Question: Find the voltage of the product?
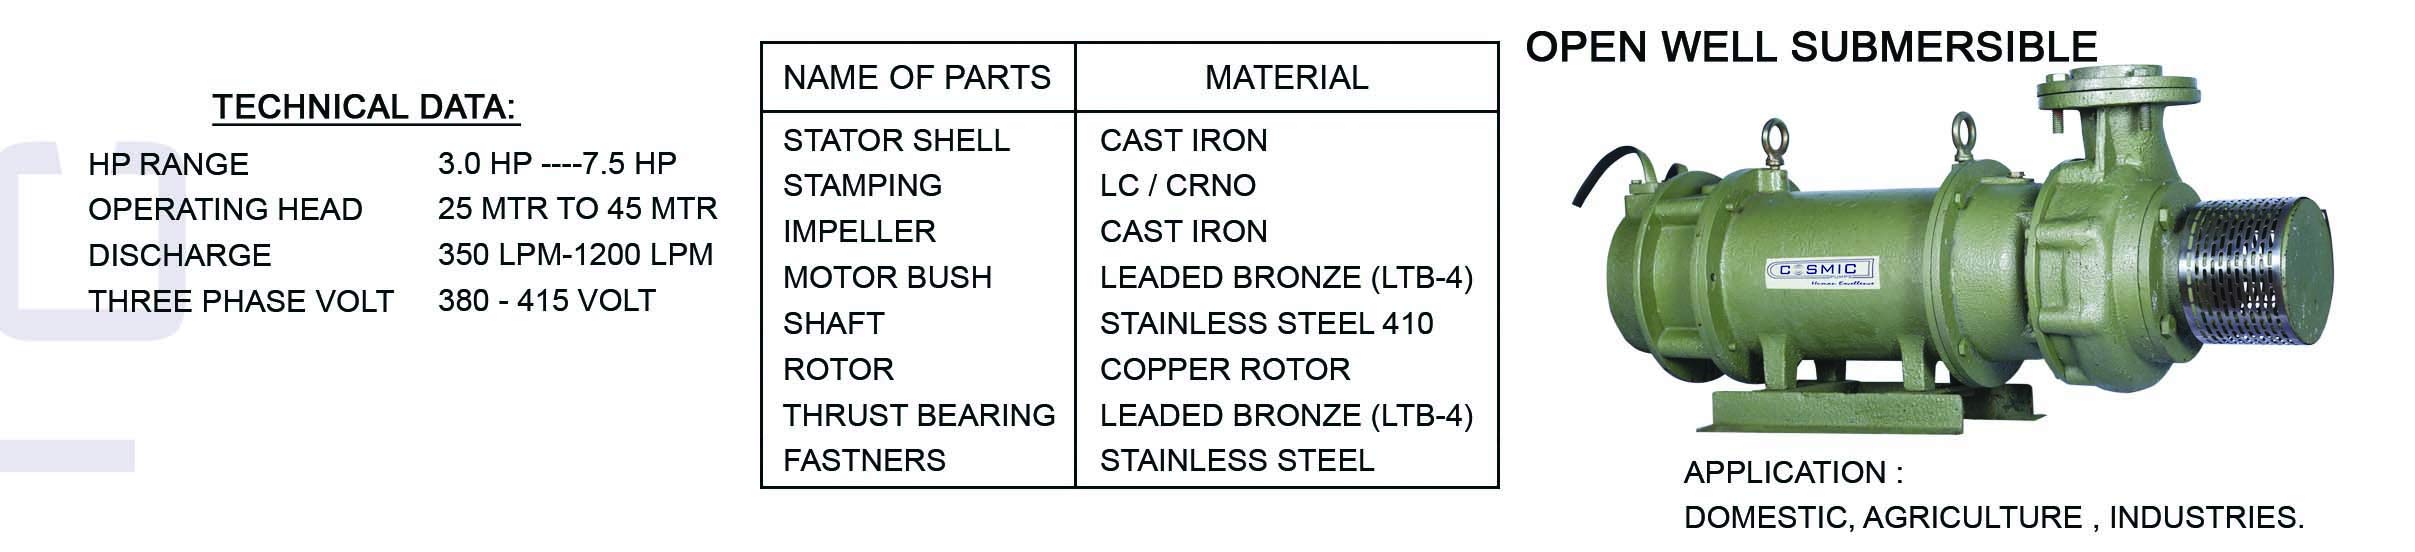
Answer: [380.0, 415.0] volt